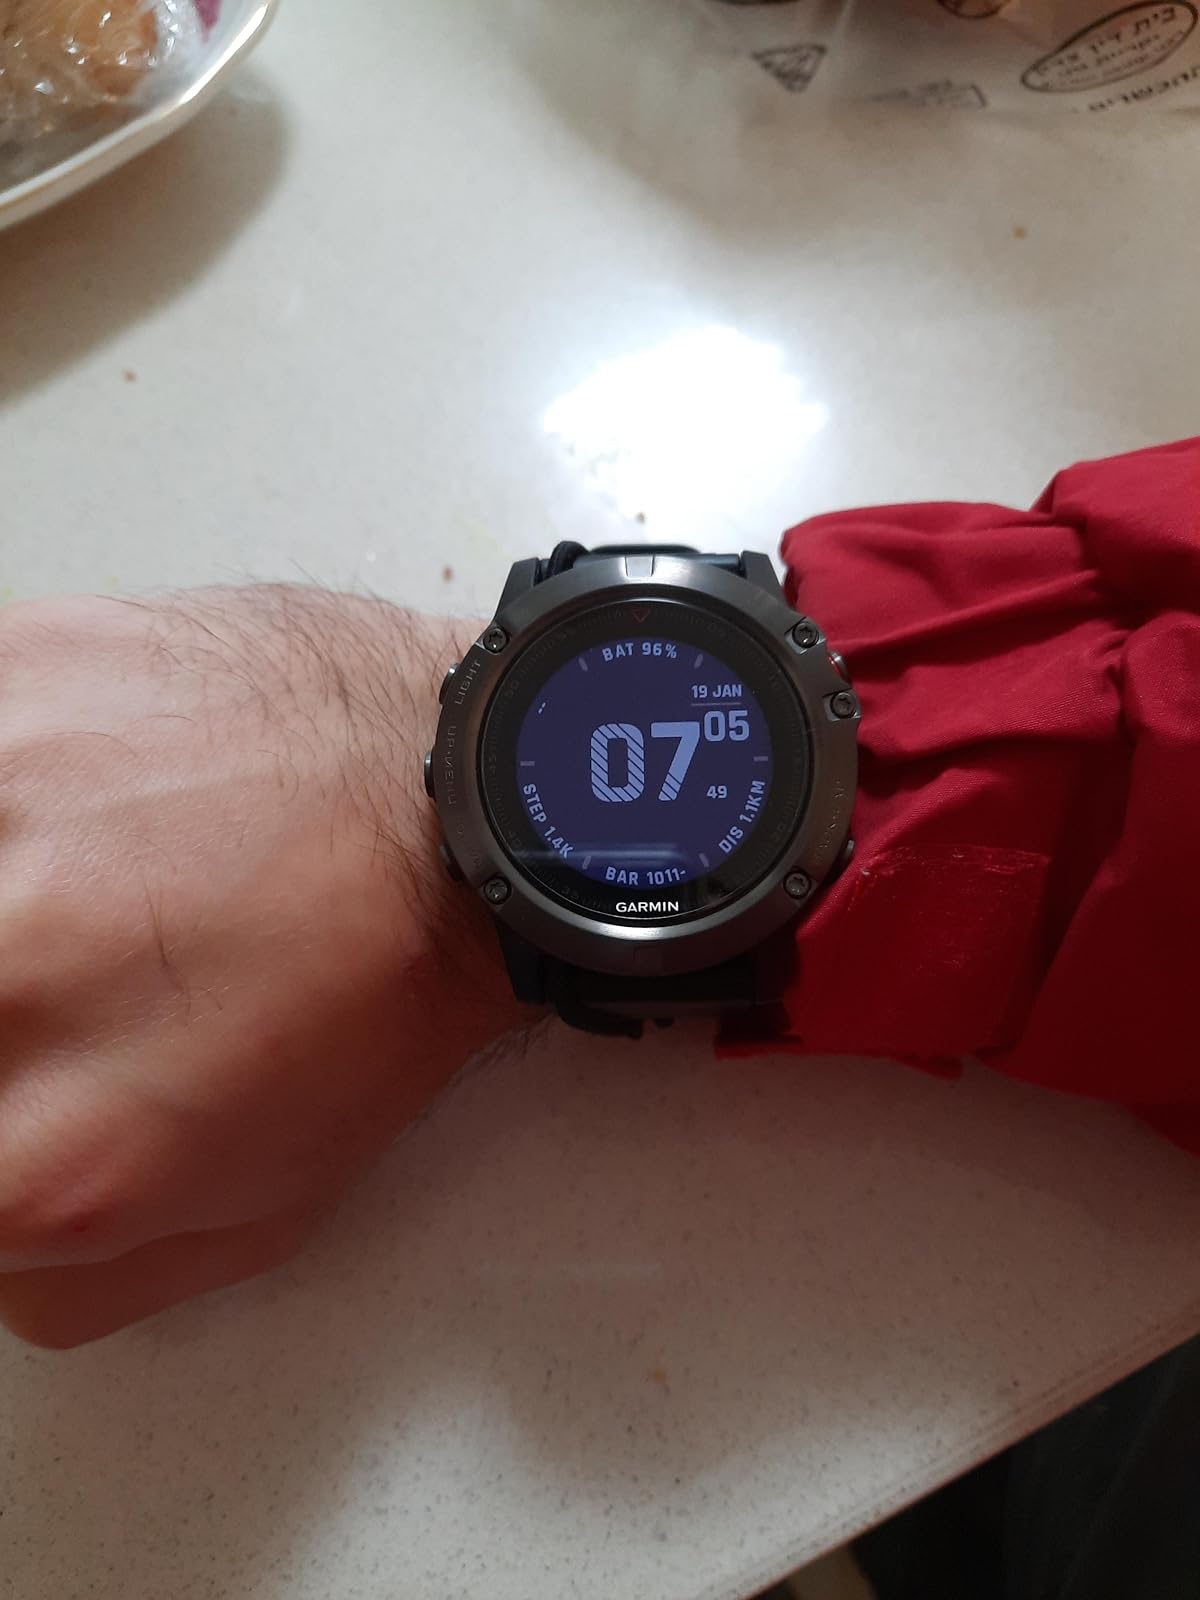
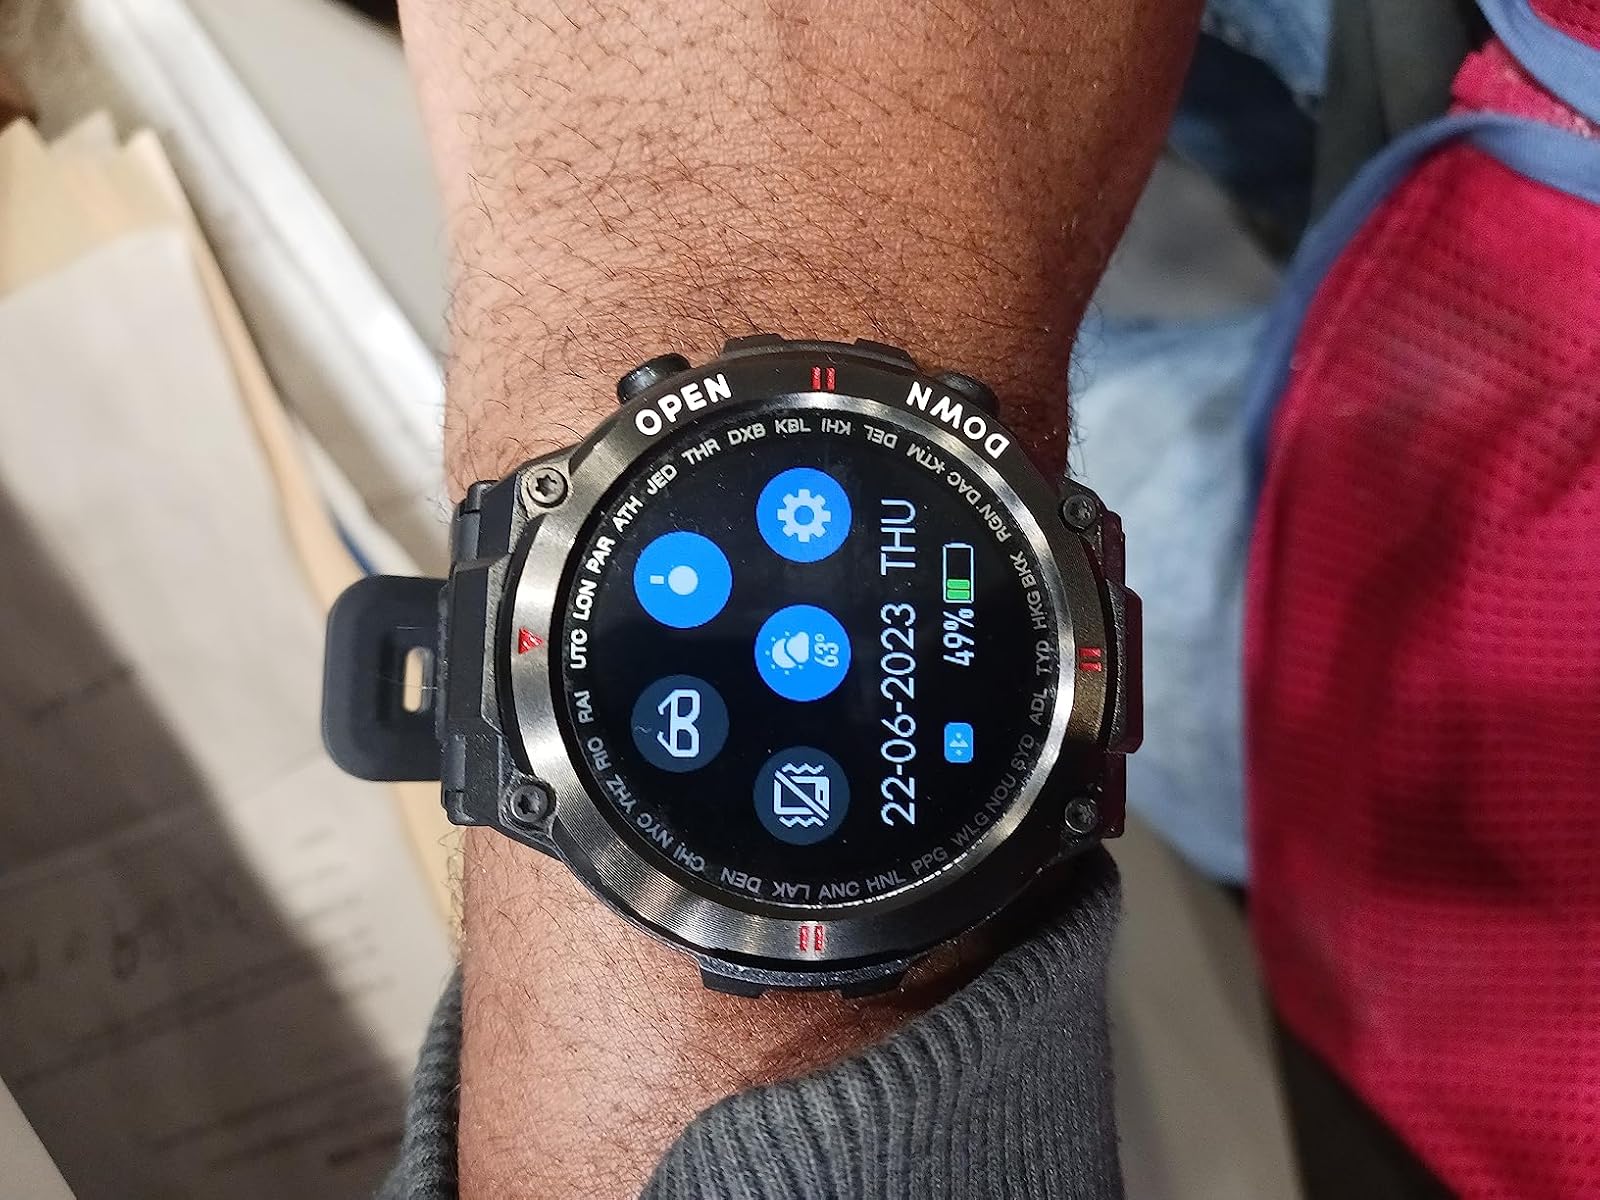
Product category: smartwatch
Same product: no